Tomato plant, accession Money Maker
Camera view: bottom (45 deg); turntable rotation: 30 degrees
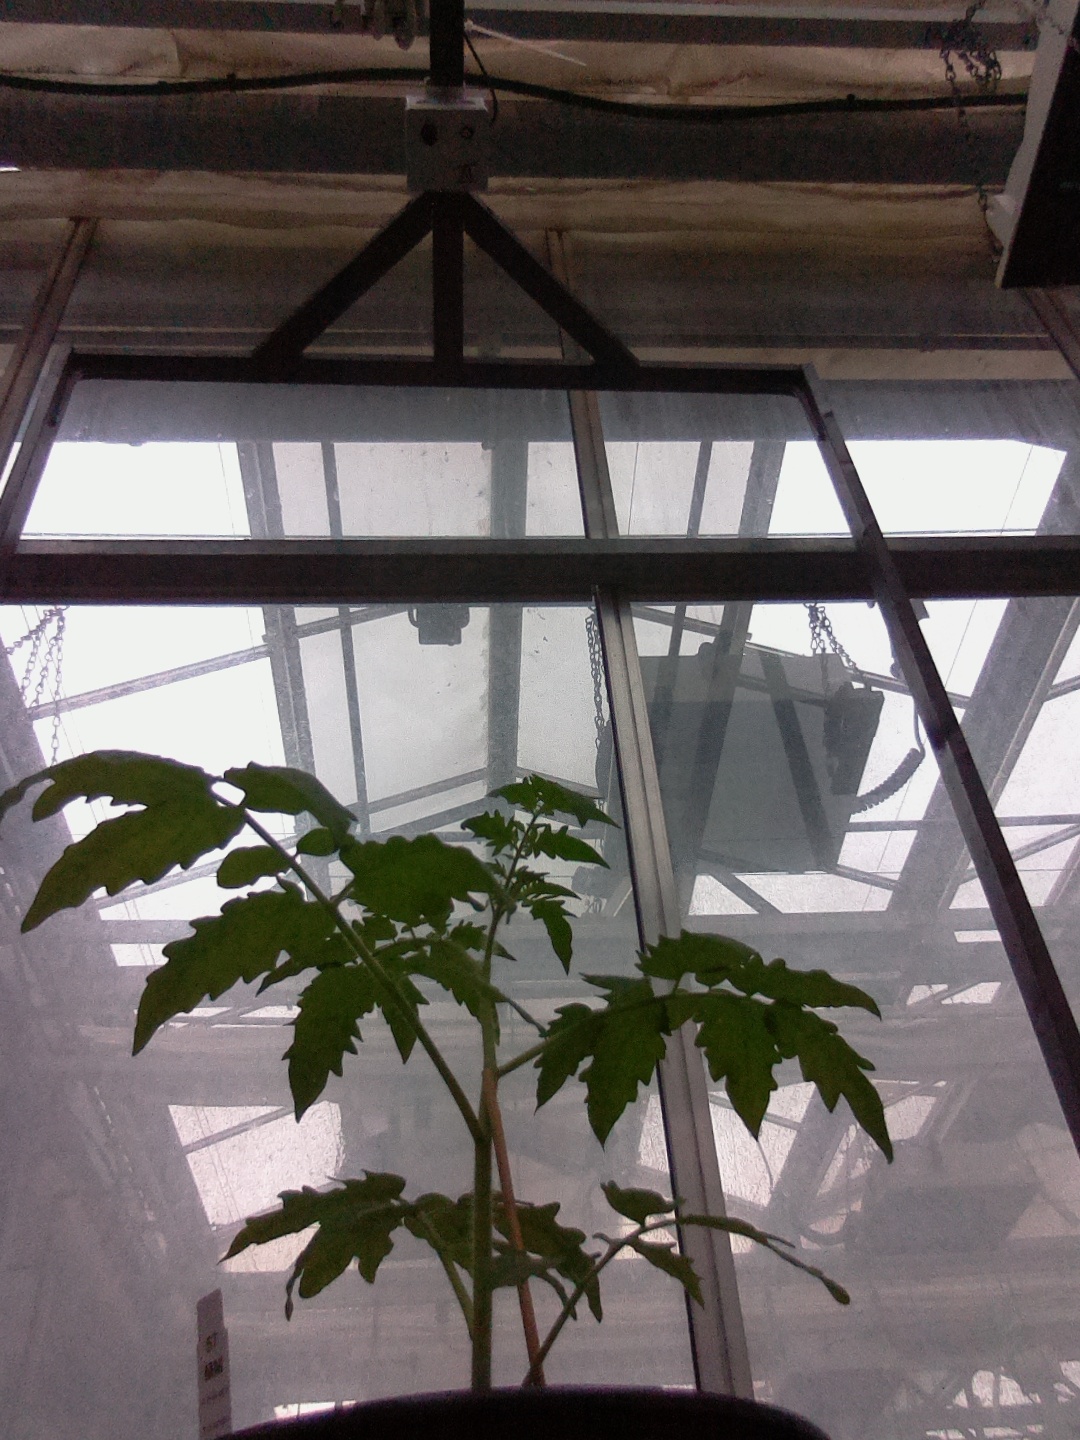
BBCH growth stage 13: 6 of true leaves visible